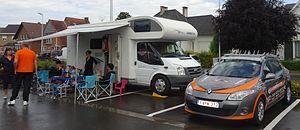
Reportage photographique réalisé le dimanche 8 juin à l'occasion du départ du Mémorial Philippe Van Coningsloo 2014 à Wavre, Belgique.
L'équipe cycliste Baguet-MIBA Poorten-Indulek-Derito est une équipe cycliste belge néerlandophone participant aux circuits continentaux de cyclisme et en particulier l'UCI Europe Tour. Elle porte le nom de Baguet Bicycle Center-MIBA Poorten en 2013 puis Baguet-MIBA Poorten-Indulek de 2014 à 2015.